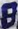
Number: 8